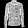
Label: Shirt